Mary Bumby

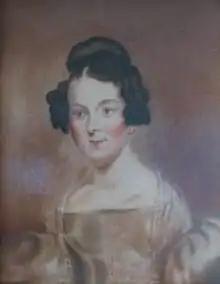
Mary Anna Bumby, circa 1830s by an unknown artist. Collection of the Māngungu Mission House.

Mary Anna Bumby (1811–1862) was a British missionary and beekeeper. She was significant for introducing the first honeybees to New Zealand in March 1839.